Bakehouse Art Complex

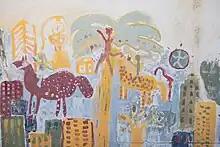
Purvis Young mural at Bakehouse Art Complex

The organization is housed in a Art Deco style former industrial bakery on a campus in Wynwood, Miami. The campus comprises the former bakery building, a large parking lot, and some ancillary structures. The two silos overlooking the courtyard are an area landmark. The bakery houses 60 studios which are occupied by around 100 artists. It also includes two exhibition galleries, as well as production facilities for photography, printmaking, woodworking, ceramics, and welding.